Upper Pine Bottom State Park

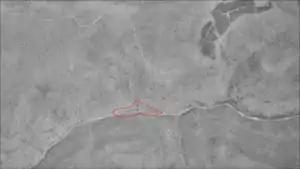
Erosion of the dissected Allegheny Plateau by Upper Pine Bottom Run is visible in this 1959 aerial view. PA 44 follows the run, and the outline of the park is red.

The park is at an elevation of on the Allegheny Plateau, which formed in the Alleghenian orogeny some 300 million years ago, when the part of Gondwana that became Africa collided with what became North America, forming Pangaea. Although the gorge and its surroundings seem to be mountainous, the area is a dissected plateau. Years of erosion have cut away the soft rocks, forming the valleys, and left the hardest of the ancient rocks relatively untouched on the top of sharp ridges, giving them the appearance of "mountains".